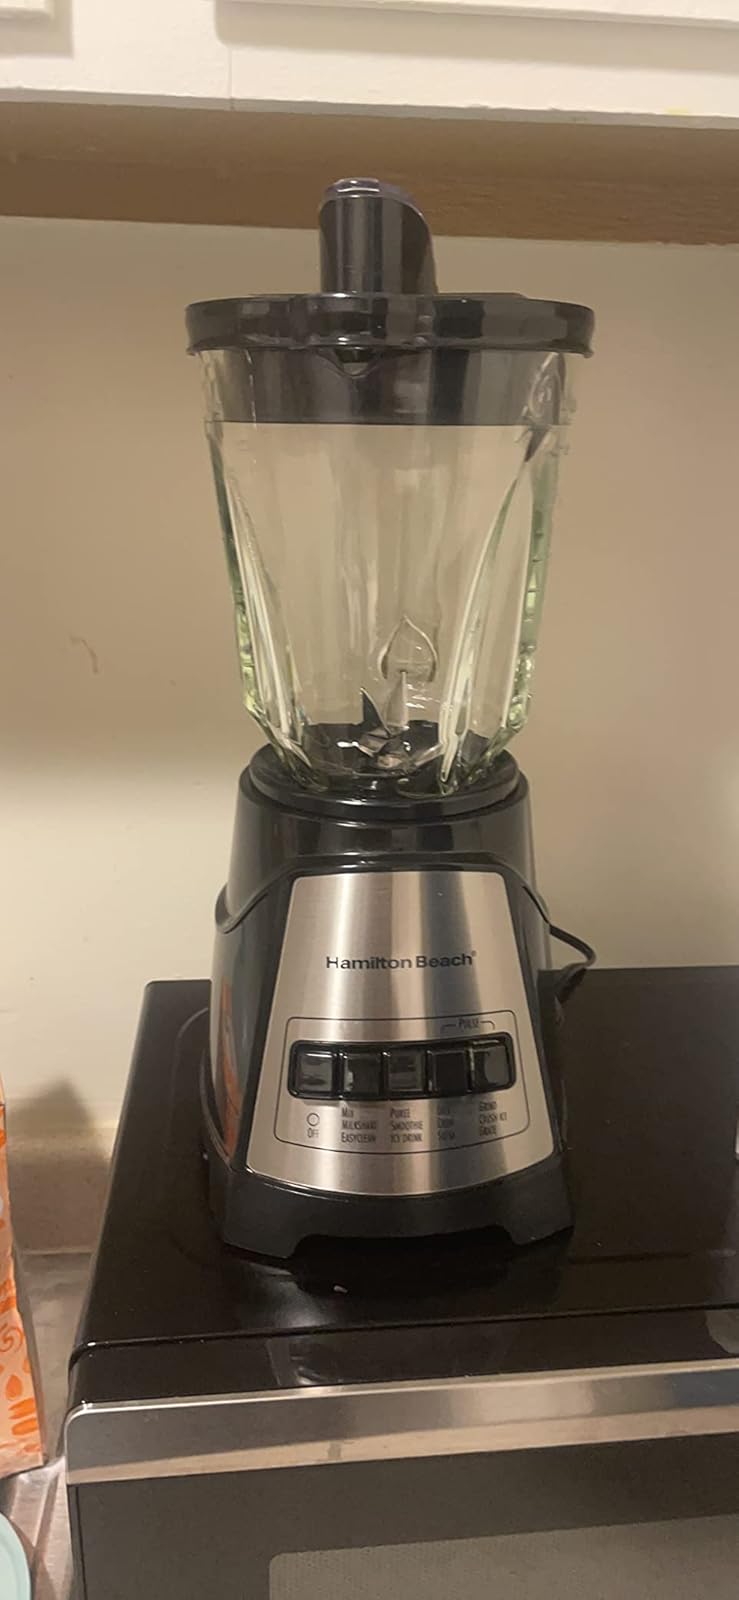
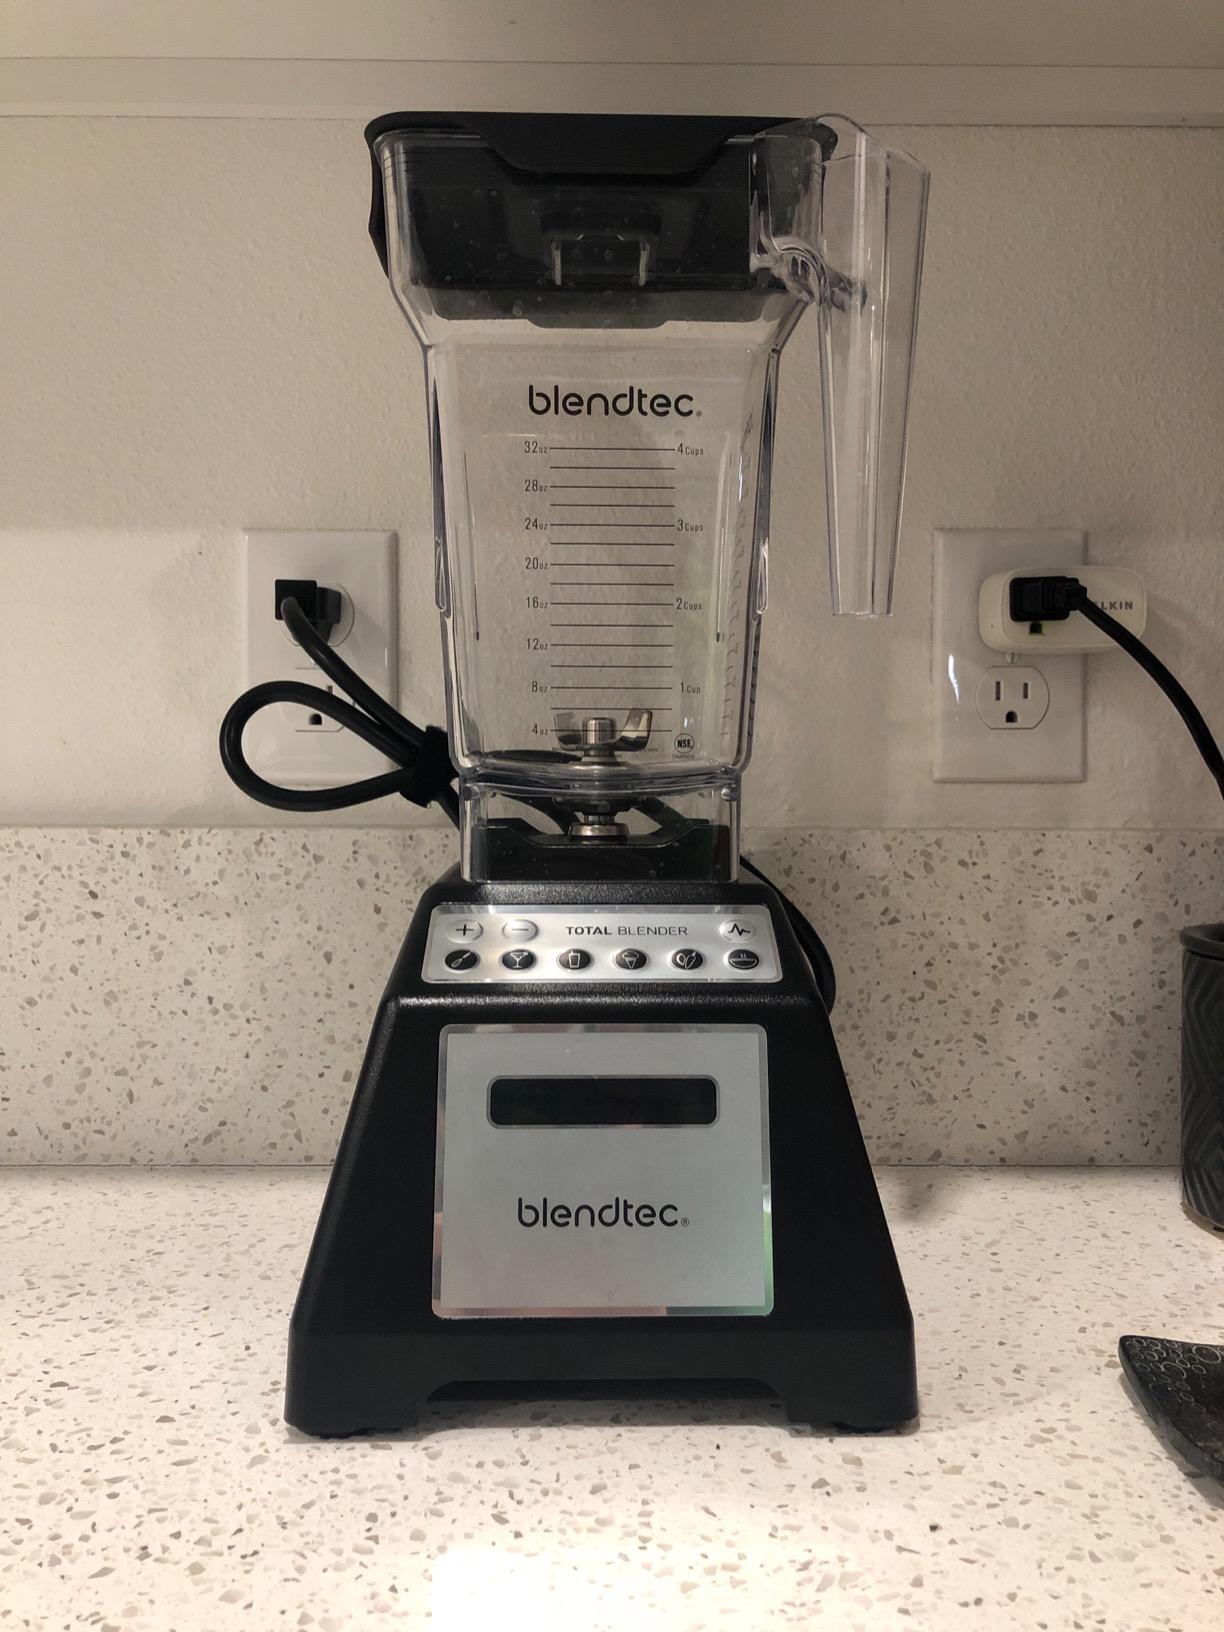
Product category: items_blender
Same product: no